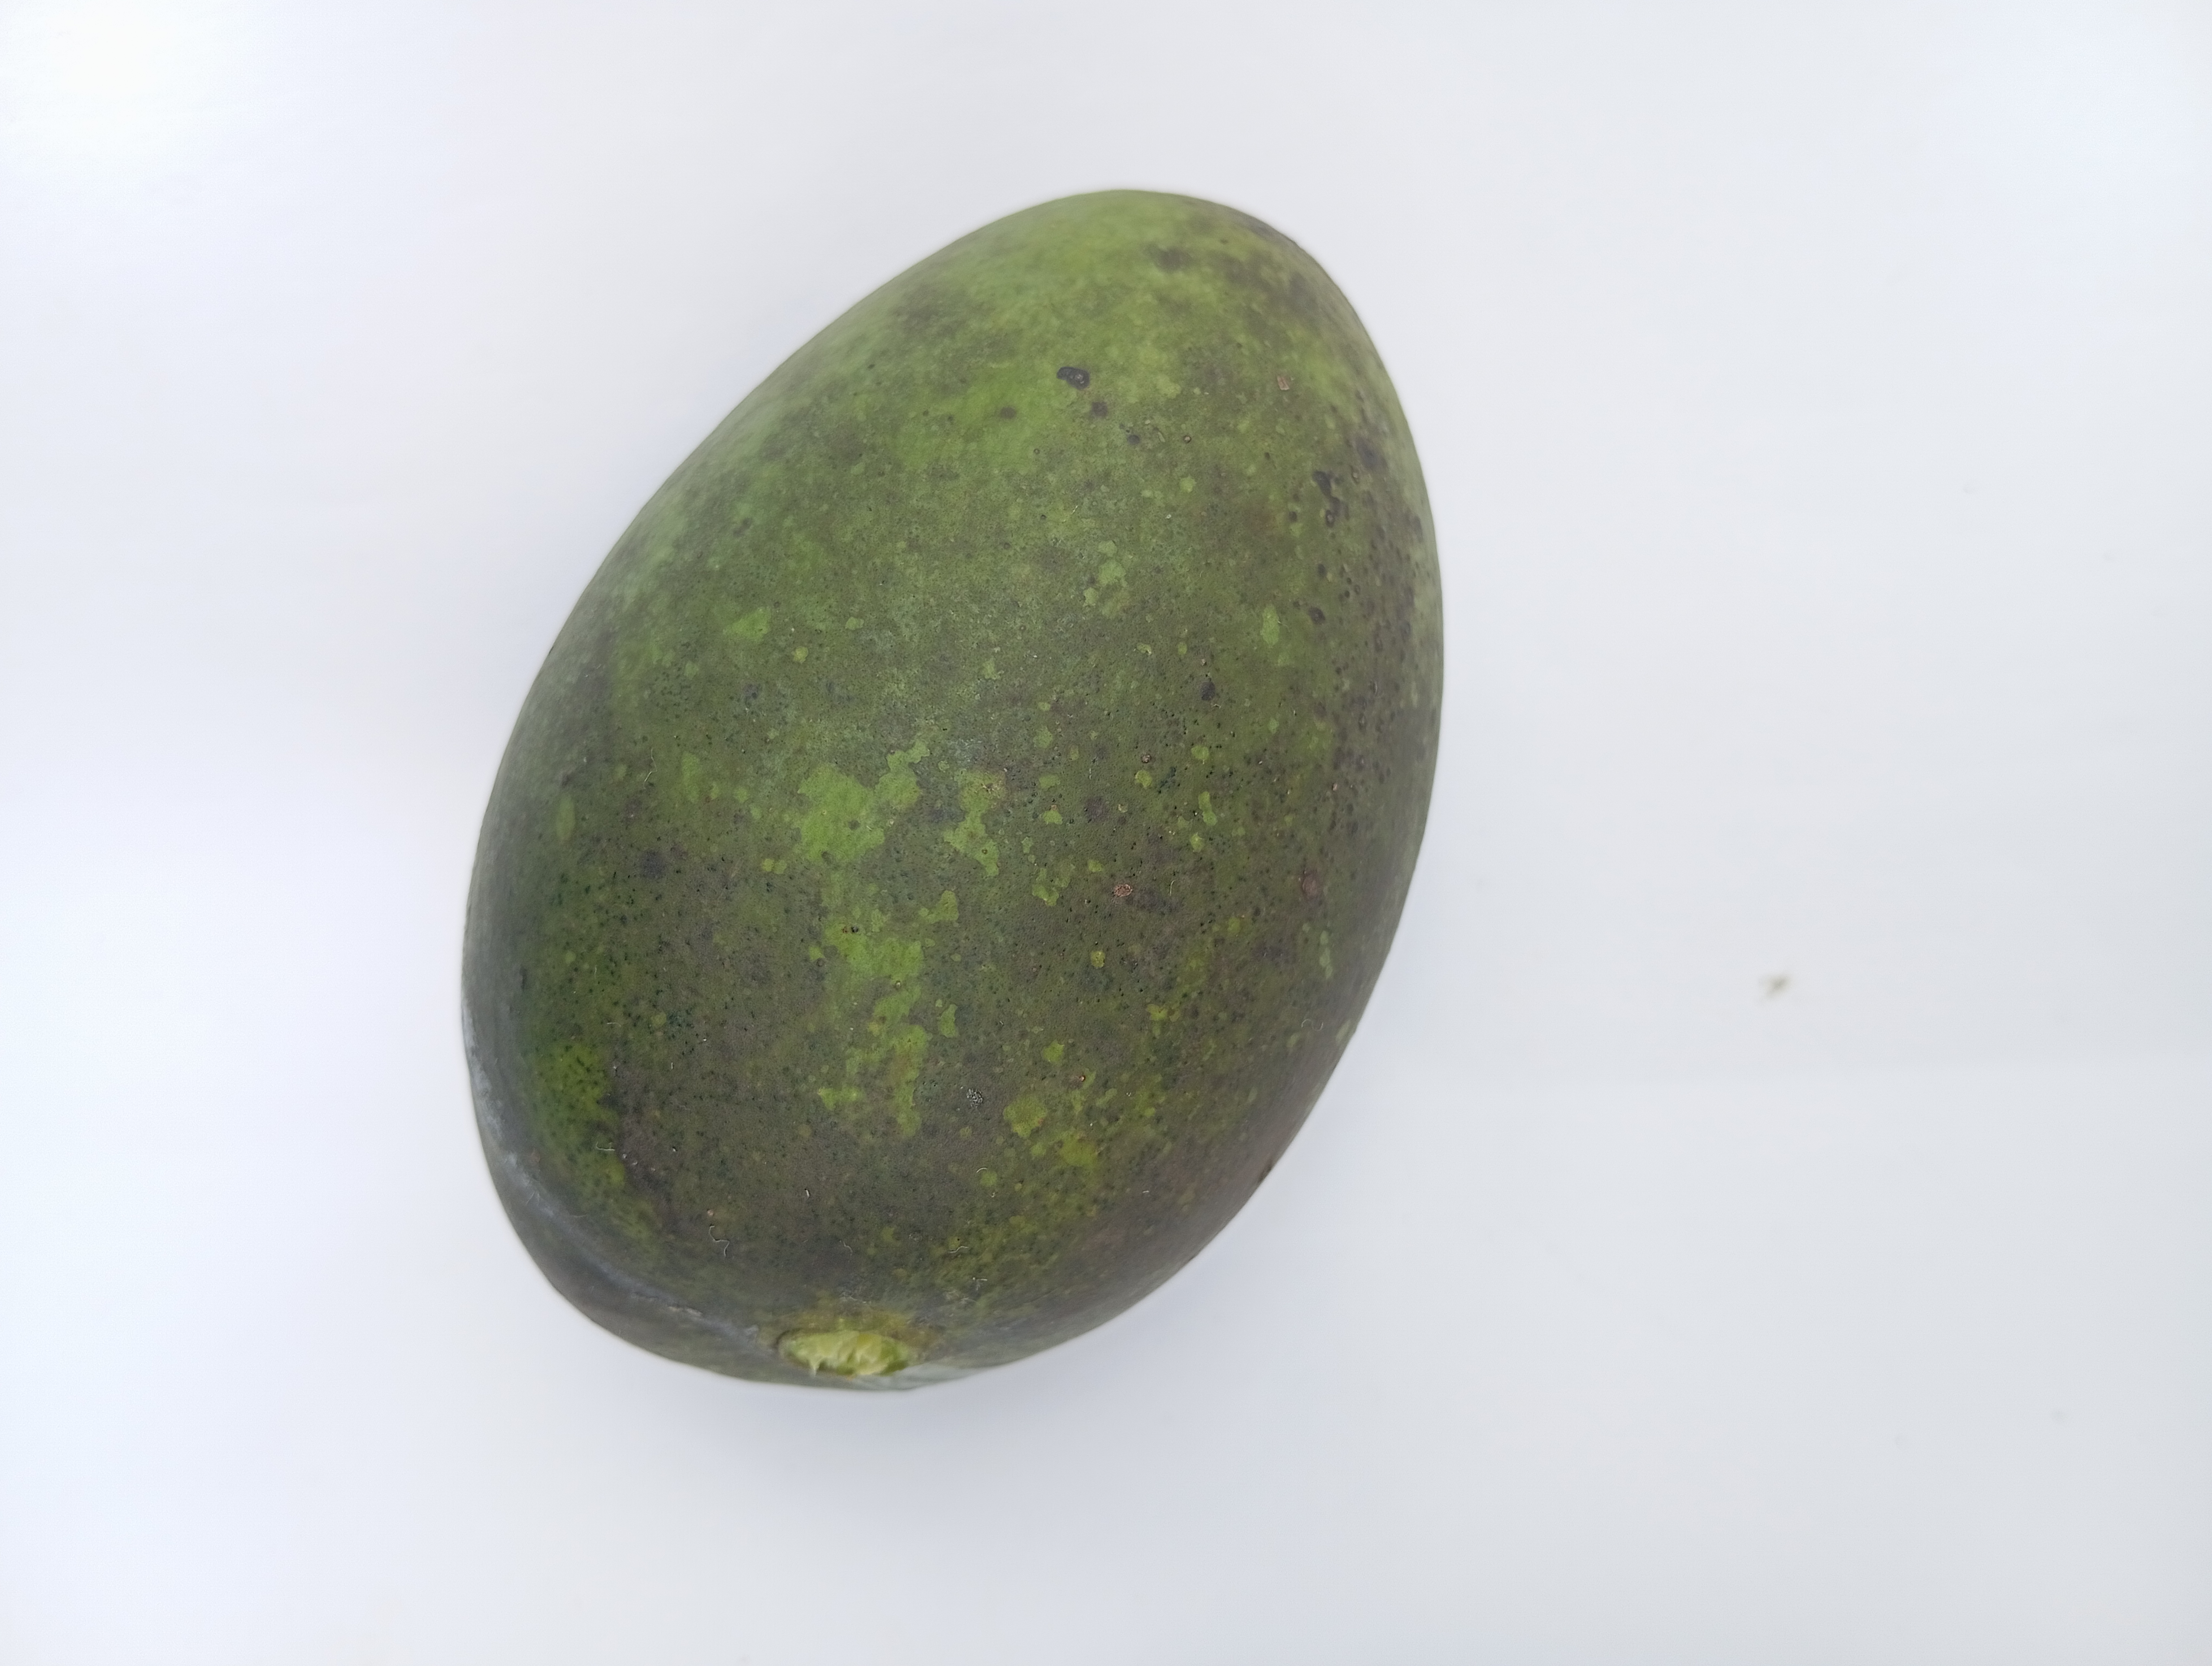
Mango variety: Harivanga